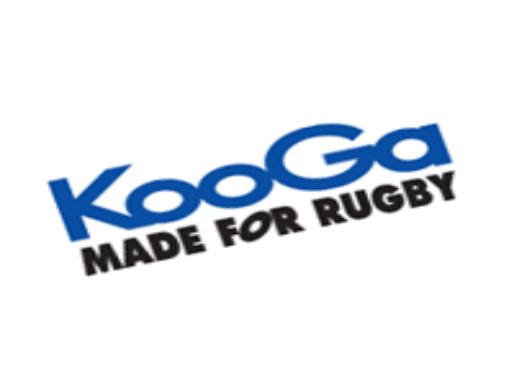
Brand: KooGa
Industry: Clothes